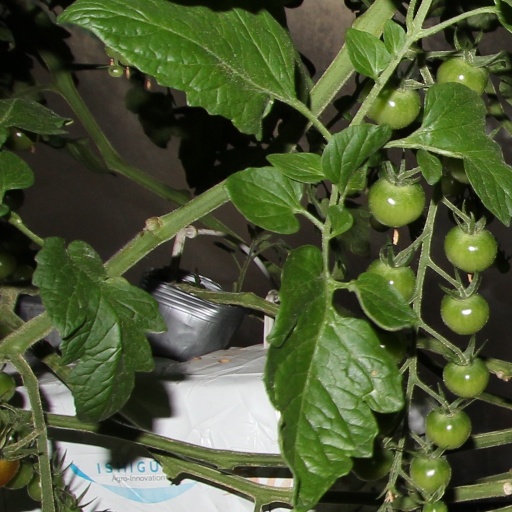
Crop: tomato